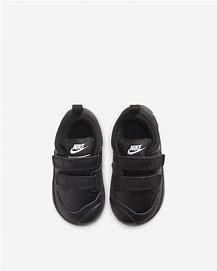
Brand: Nike
Model: Pico 5